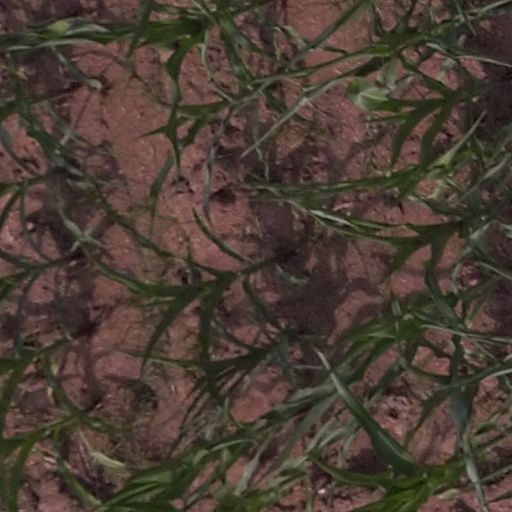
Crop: maize; corn